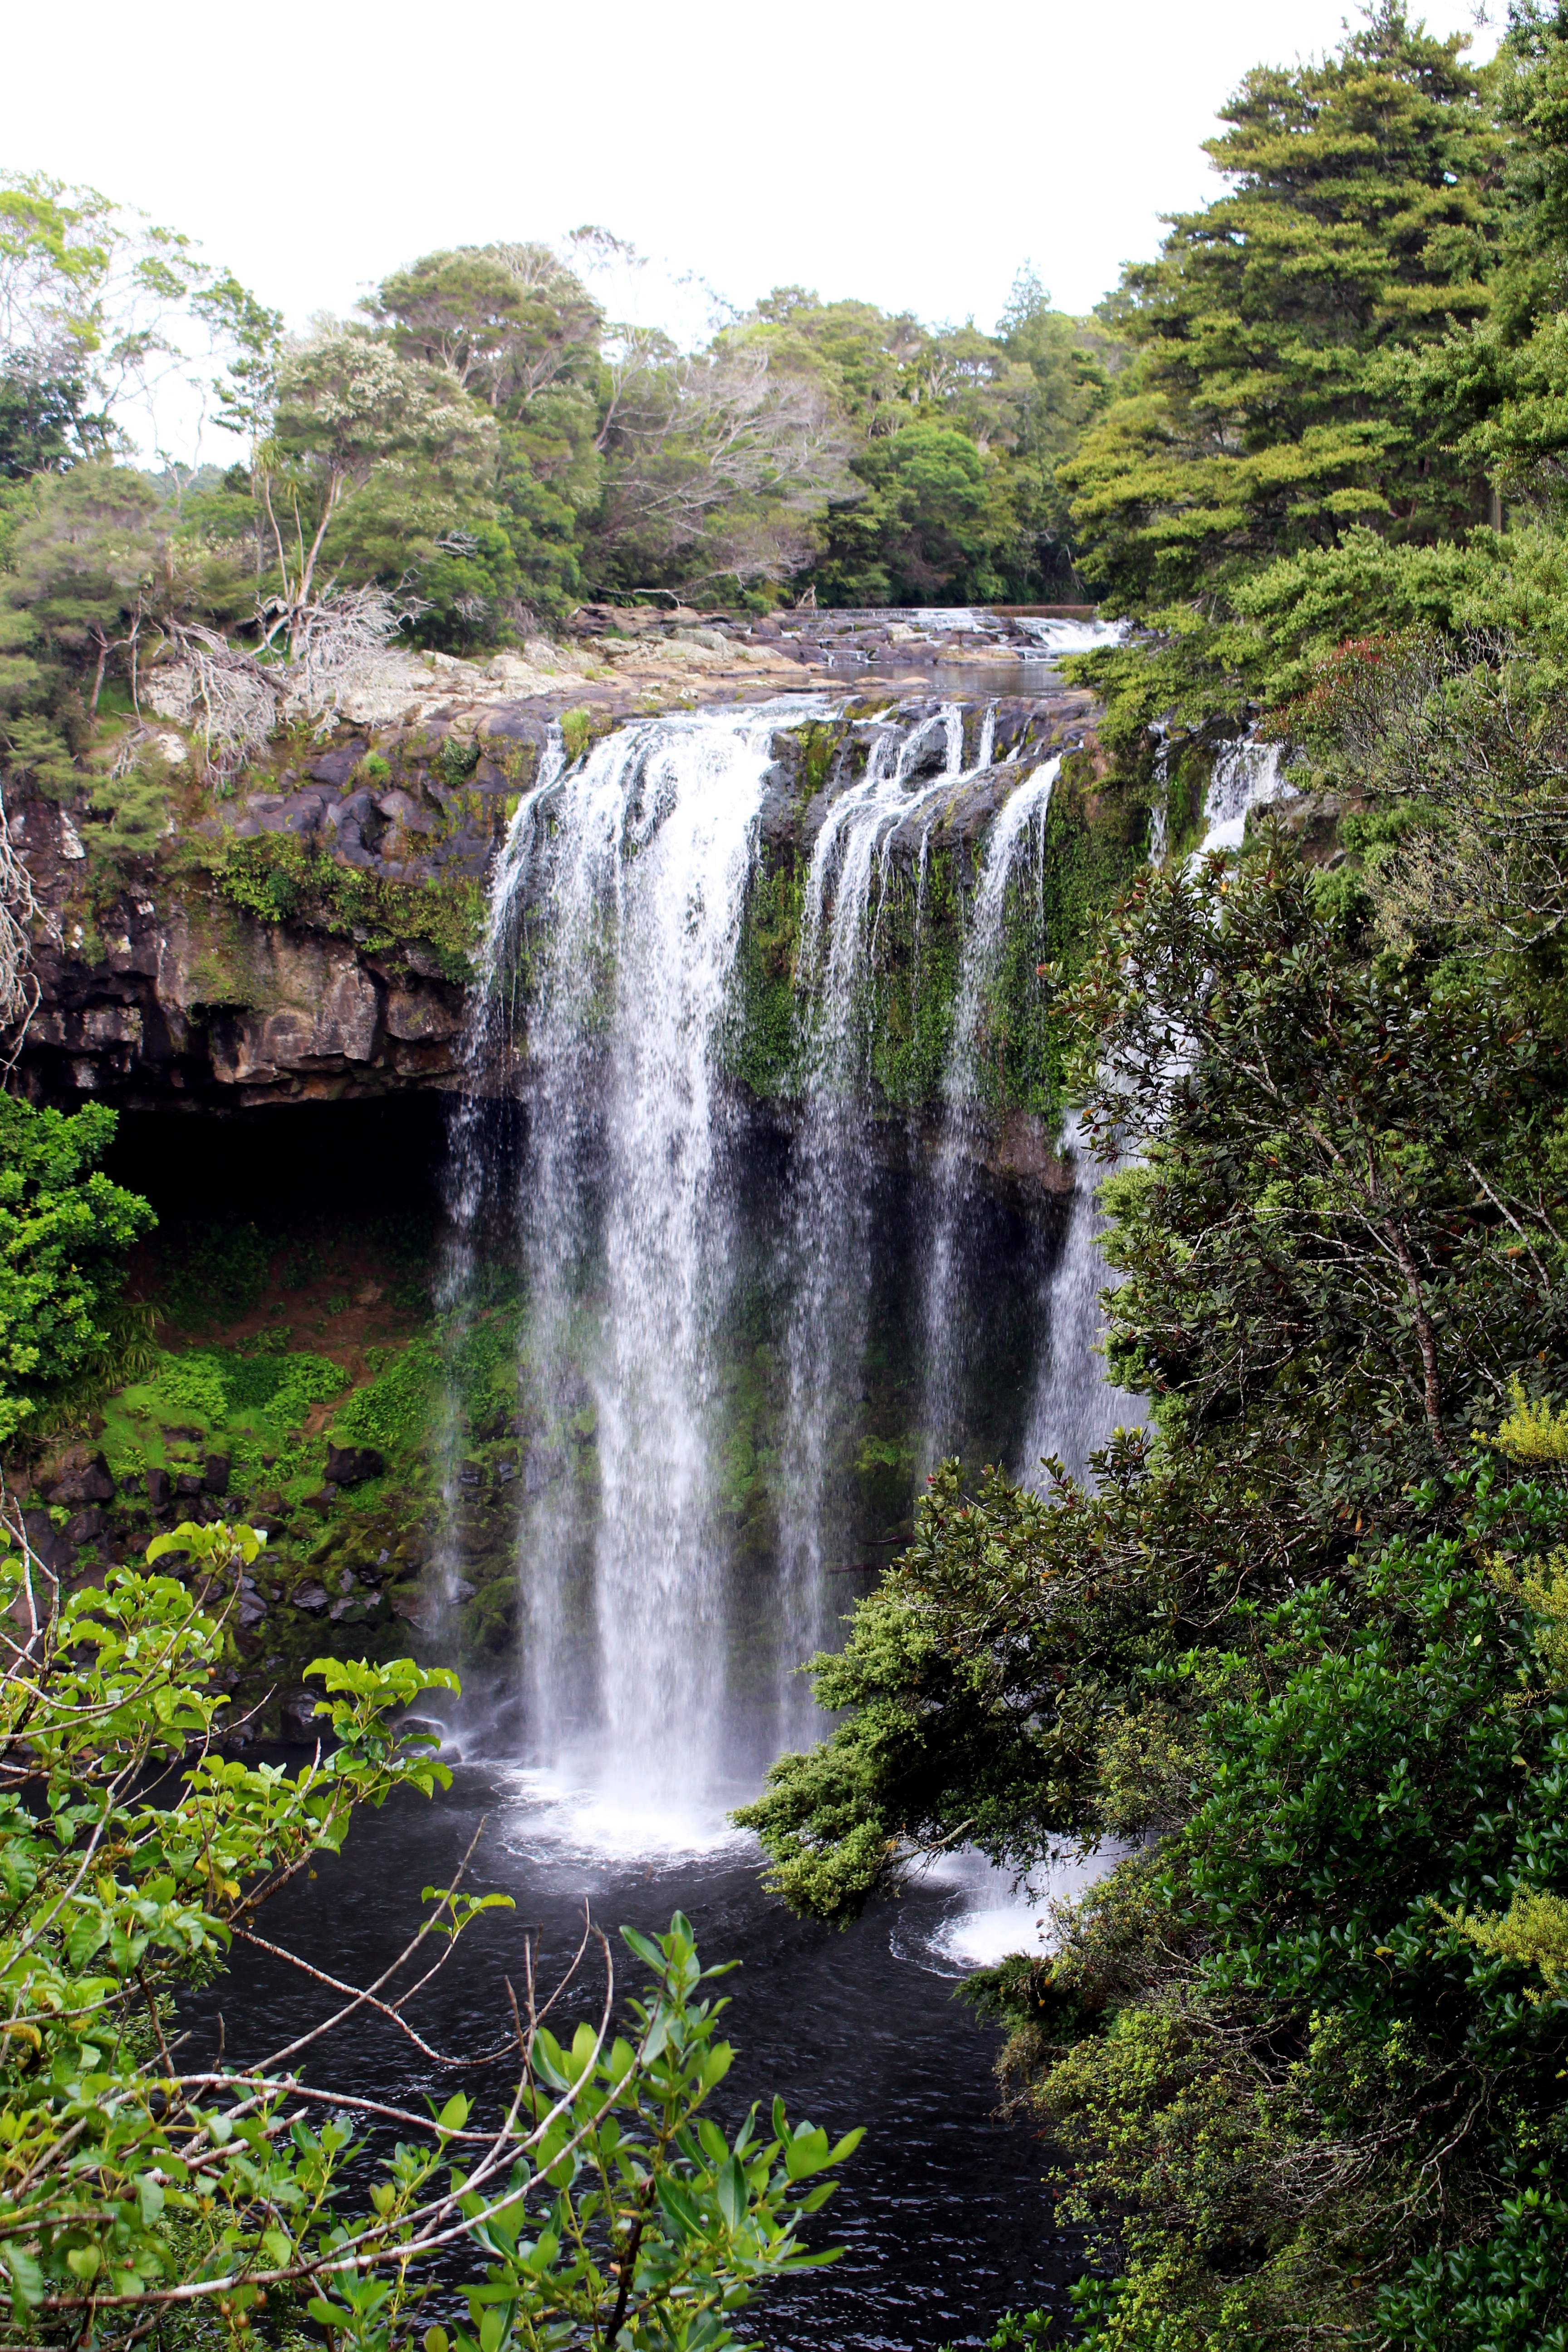
landscape, water, nature, forest, waterfall, wilderness, stream, green, jungle, body of water, trees, vegetation, rainforest, new zealand, wasserfall, water feature, watercourse, murmur, north island, natural energy